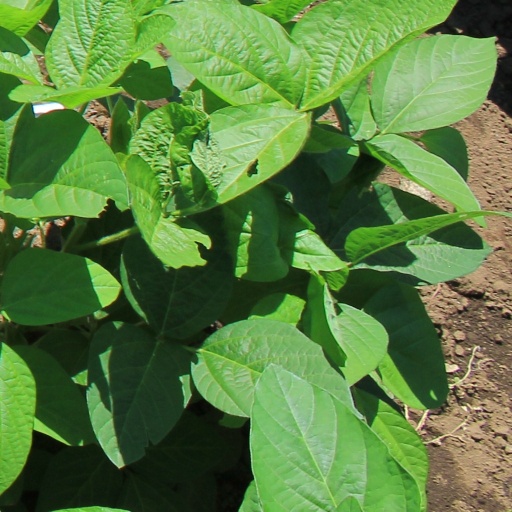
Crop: soybean